Caribbean art

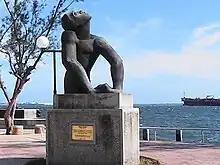
Kingston, Jamaica - Negro Aroused, 1937 - Edna Manley

Embracing African heritage is a focal point for a lot of contemporary art in the Caribbean Islands, and Manley is a key figure in the celebration of African heritage. She is mainly known for her sculpture depictions of black figures and is known as the, "Mother of Jamaican art."